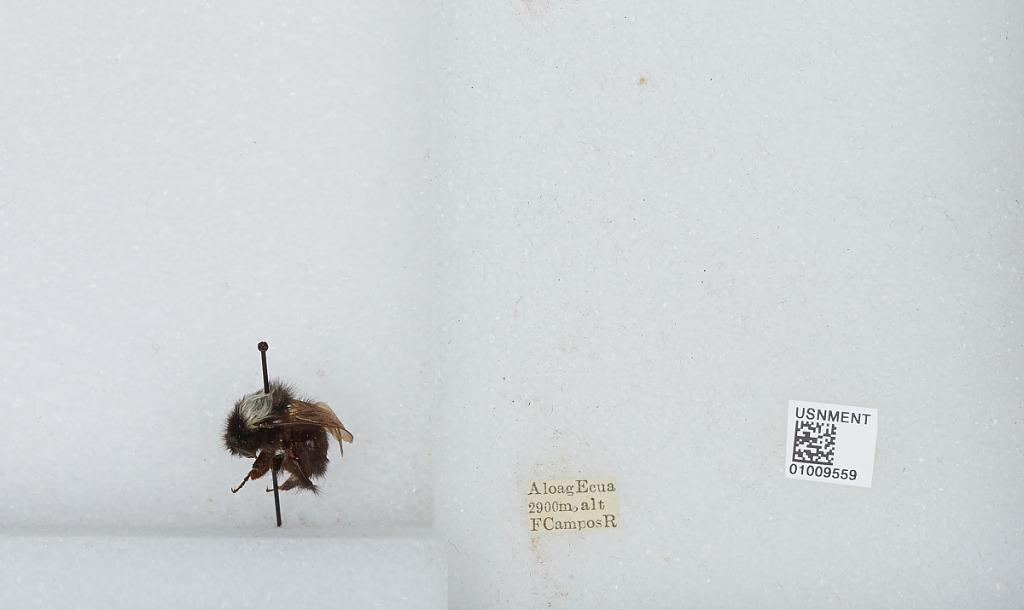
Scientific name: Bombus (Funebribombus) funebris funebris Smith
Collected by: F. Campos R.
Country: Ecuador
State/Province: Pinchincha
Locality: Aloag
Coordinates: -0.4681, -78.585